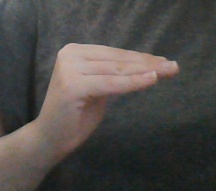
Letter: haa